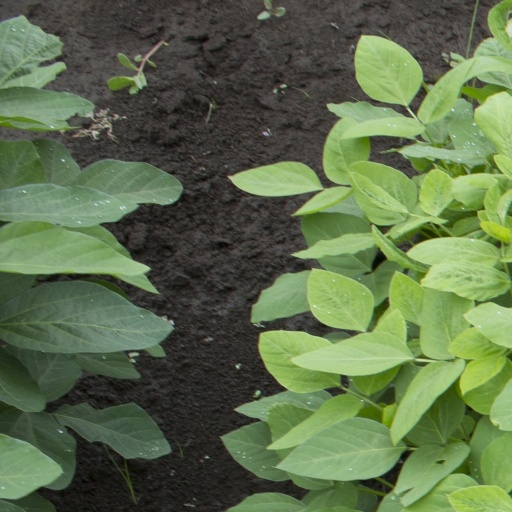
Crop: soybean